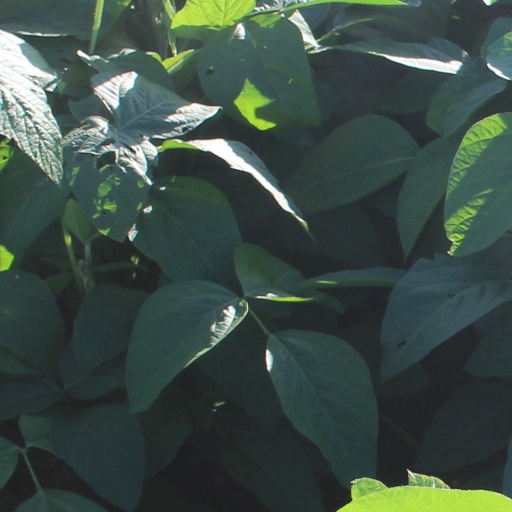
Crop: soybean